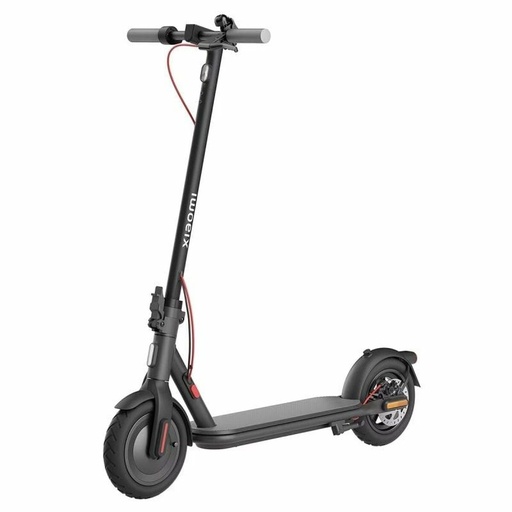
Electric Scooter Xiaomi Electric Scooter 4 25 km/h Black
Keep fit and discover the sector's latest new releases to perform sports with the best guarantees! Purchase Electric Scooter Xiaomi Electric Scooter 4 25 km/h Black at the best price and enjoy a healthy life! The Xiaomi SCOOTER 4 electric scooter is an advanced urban mobility solution that combines power and range in a durable and stylish design available in black . It features a 300 W electric motor providing continuous power to reach a maximum speed of 25 km/h , ideal for agile and smooth city travel. Its battery has a capacity of 7650 mAh , allowing an approximate range of 35 km per charge , supporting longer trips without frequent recharging. The scooter is equipped with 10-inch wheels front and rear, offering stability and comfort on various urban surfaces. It is designed to support a maximum load of 110 kg , ensuring safety and comfort for most users. Additionally, its robust frame and compact size contribute to versatile handling, while its peak power of 600 W delivers extra performance when needed, such as on inclines or during acceleration. The SCOOTER 4’s aesthetics feature a black finish with red details, providing a modern and attractive look. This model stands out for its balance of energy efficiency, functionality, and design tailored for practical, daily, and sustainable use. Overall, the Xiaomi SCOOTER 4 is a reliable and well-equipped option for those seeking an easy-to-handle electric scooter with good range and sufficient capacity for urban needs. Power: 600 W Type of plug: Plug EU Product with plug: Yes Type: Electric Scooter Brake disk Front Width: 43 cm 48 cm Height: 117 cm Framing material: Aluminium Approx. weight: 17,2 Kg Battery capacity: 75 Wh 7650 mAh 275 Wh Connectivity: Bluetooth 4.1 Bluetooth Weight: 15 kg Includes: LED Light Characteristics: Twin suspension Brake disk Foldable Built-in display Approx. autonomy: 35 km Colour: Negro, rojo Black Foldable: Yes Battery type: Litio Ion Max. supported weight: 110 kg Approx. dimensions: 43 x 117 x 114,3 cm Size: 10" Speed: 25 km/h Wheels: 2 wheels IP rating: IP54 Gender: Unisex Approx. charging time: 7 hours Not included: Seat Important information: If the brand has not registered the scooter, the owner will have to pass the MOT or TÜV in order to obtain an "EBE" or individual driving licence.. General Product Safety Regulations information: Xiaomi Technology Netherlands B.V. C/ de Orense, 70, Tetuán 28020 - Madrid +34900128128 service.es@support.mi.com https://www.mi.com/es/
Brand: Xiaomi
Category: Sporting Goods > Outdoor Recreation > Riding Scooters > E-Scooters > Commuter E-Scooters